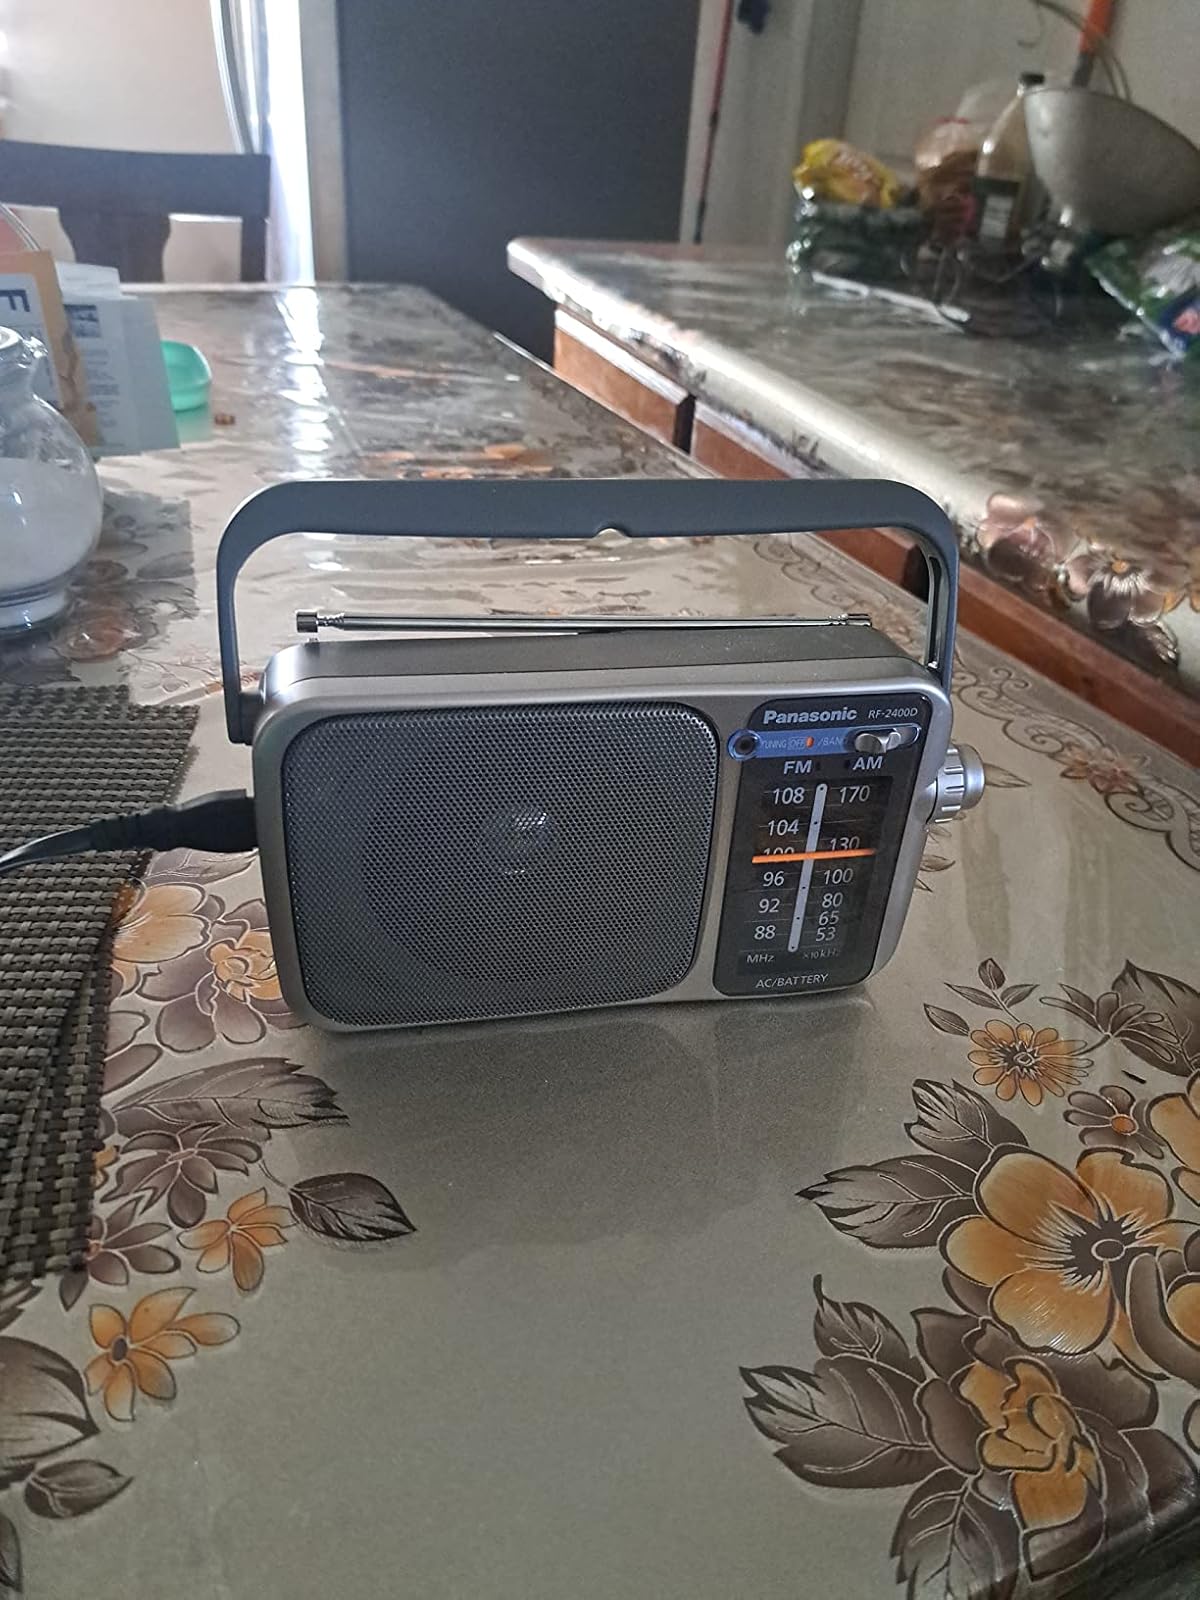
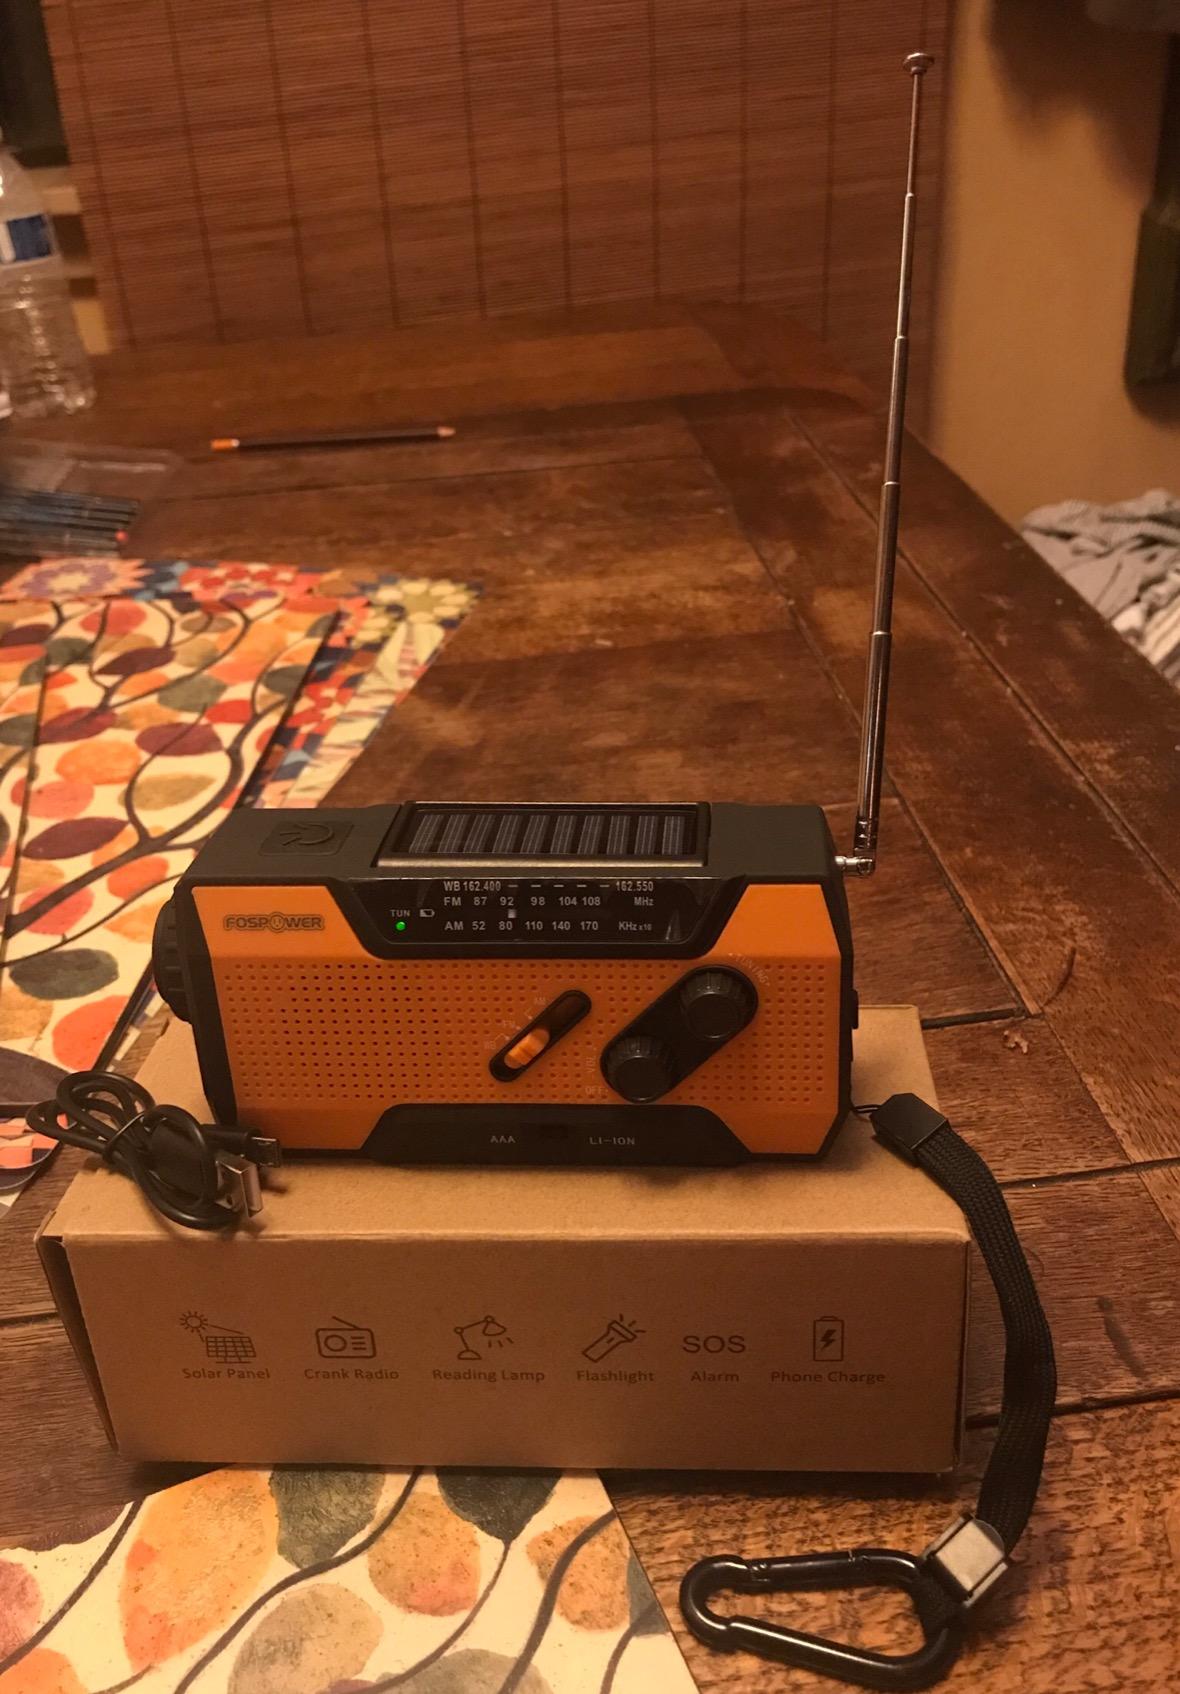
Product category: radio
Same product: no